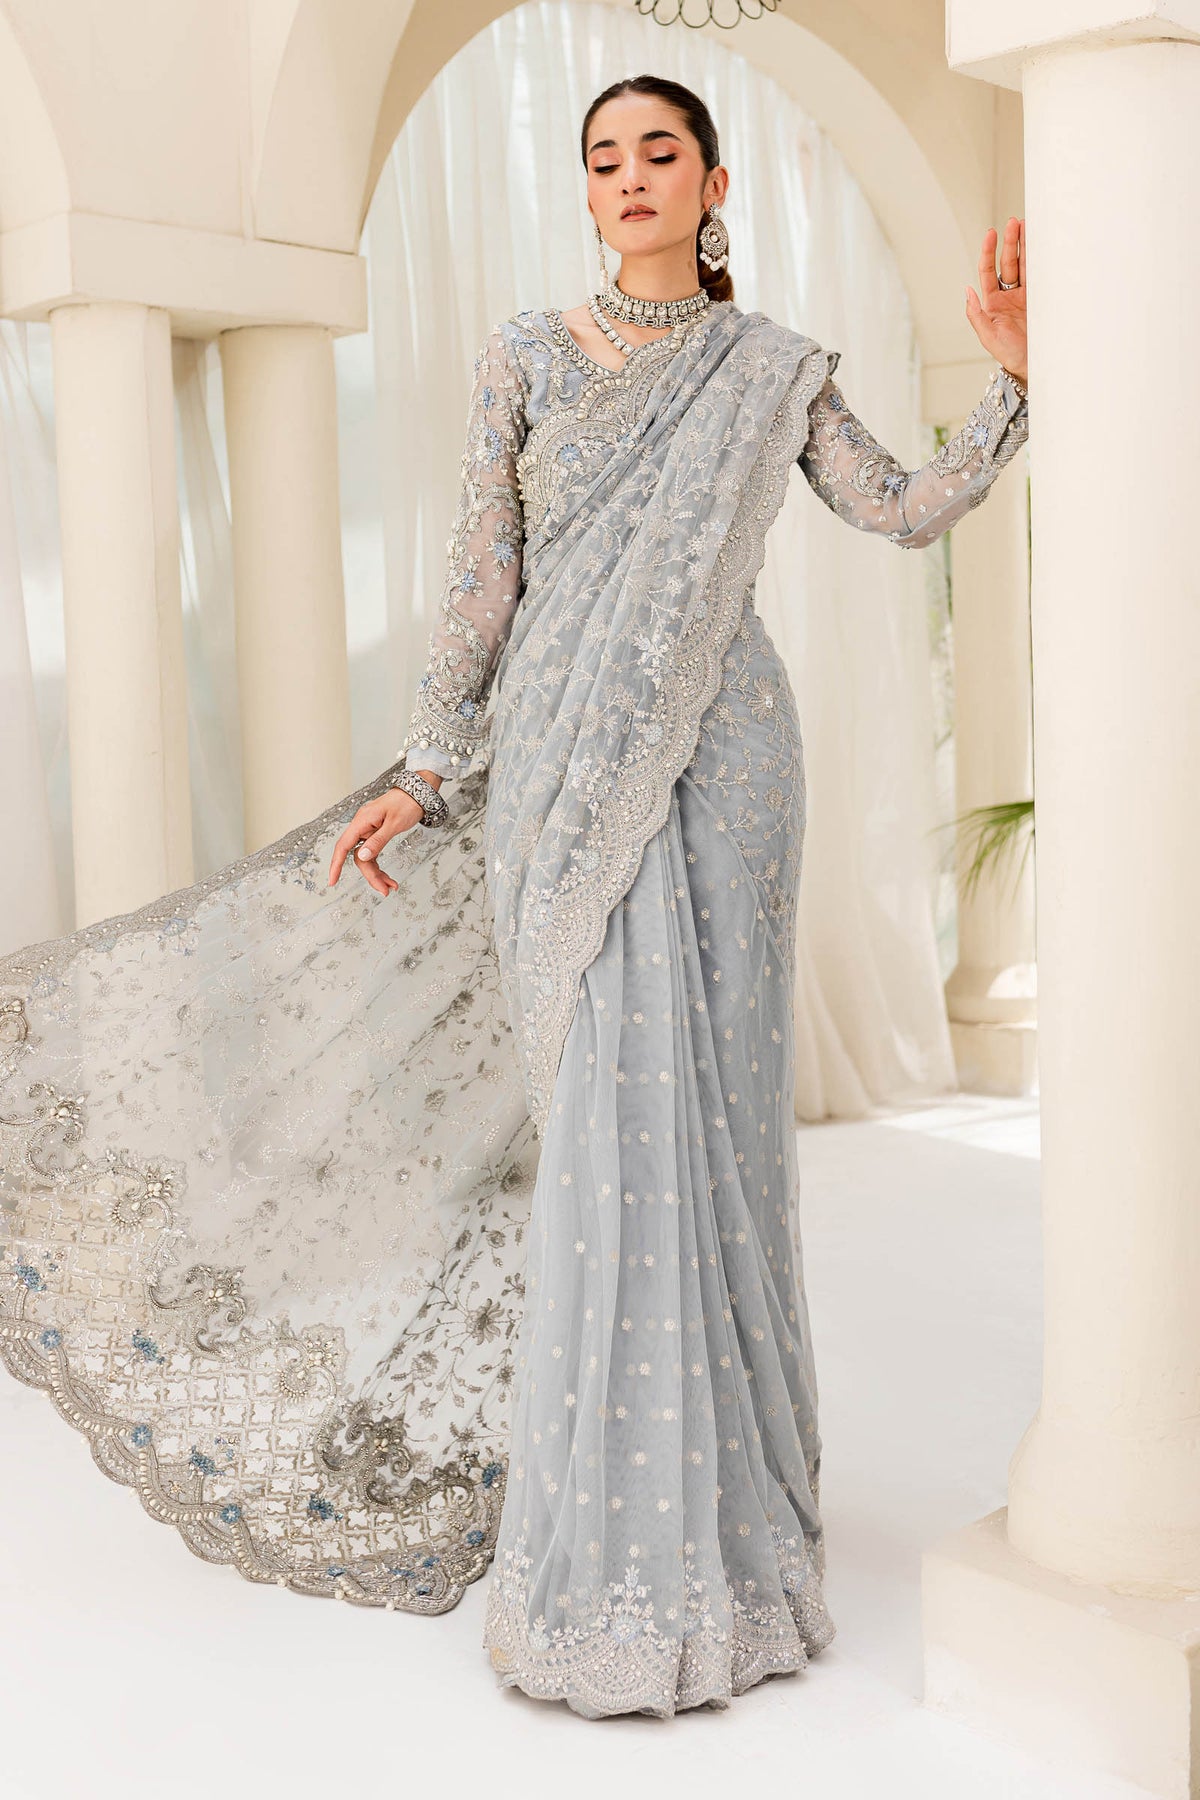
grey embroidered net sari